1992 NCAA Division I women's basketball tournament

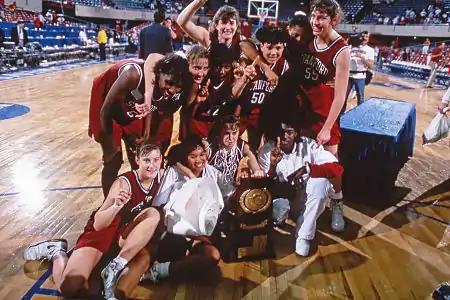
Stanford Cardinal team with National Championship Trophy

Missouri State (then Southwest Missouri State), was not a regular participant in the Tournament. They had not earned a bid until 1991, when they won their first game and lost their second game. In 1992, they were assigned an eight seed. Their first game was against Kansas, which they won 75–59. That win matched them up against the number one seed in the Midwest region, Iowa. The Hawkeyes were 25–3, winner of the Big Ten conference in their ninth year under Hall of Fame coach C. Vivian Stringer. Despite the odds, the Southwest Missouri State team took Iowa to overtime, and won 61–60 in the overtime period. That matched up the Lady Bears against fifth-seeded UCLA, but Southwest Missouri State won easily, 83–57. Their next game was against SEC regular season champion Ole Miss, one of a small number of teams who had played in every NCAA tournament since the first one in 1982. Ole Miss was the number two seed in the region, but Southwest Missouri State again achieved an upset, winning the game 94–71. That win placed the Lady Bears in the Final Four. Prior to this win, the lowest seed to make it to the Final Four was a four seed. Only one team, Arkansas in 1998, with a nine seed, has made it to the Final four with a weaker seed.